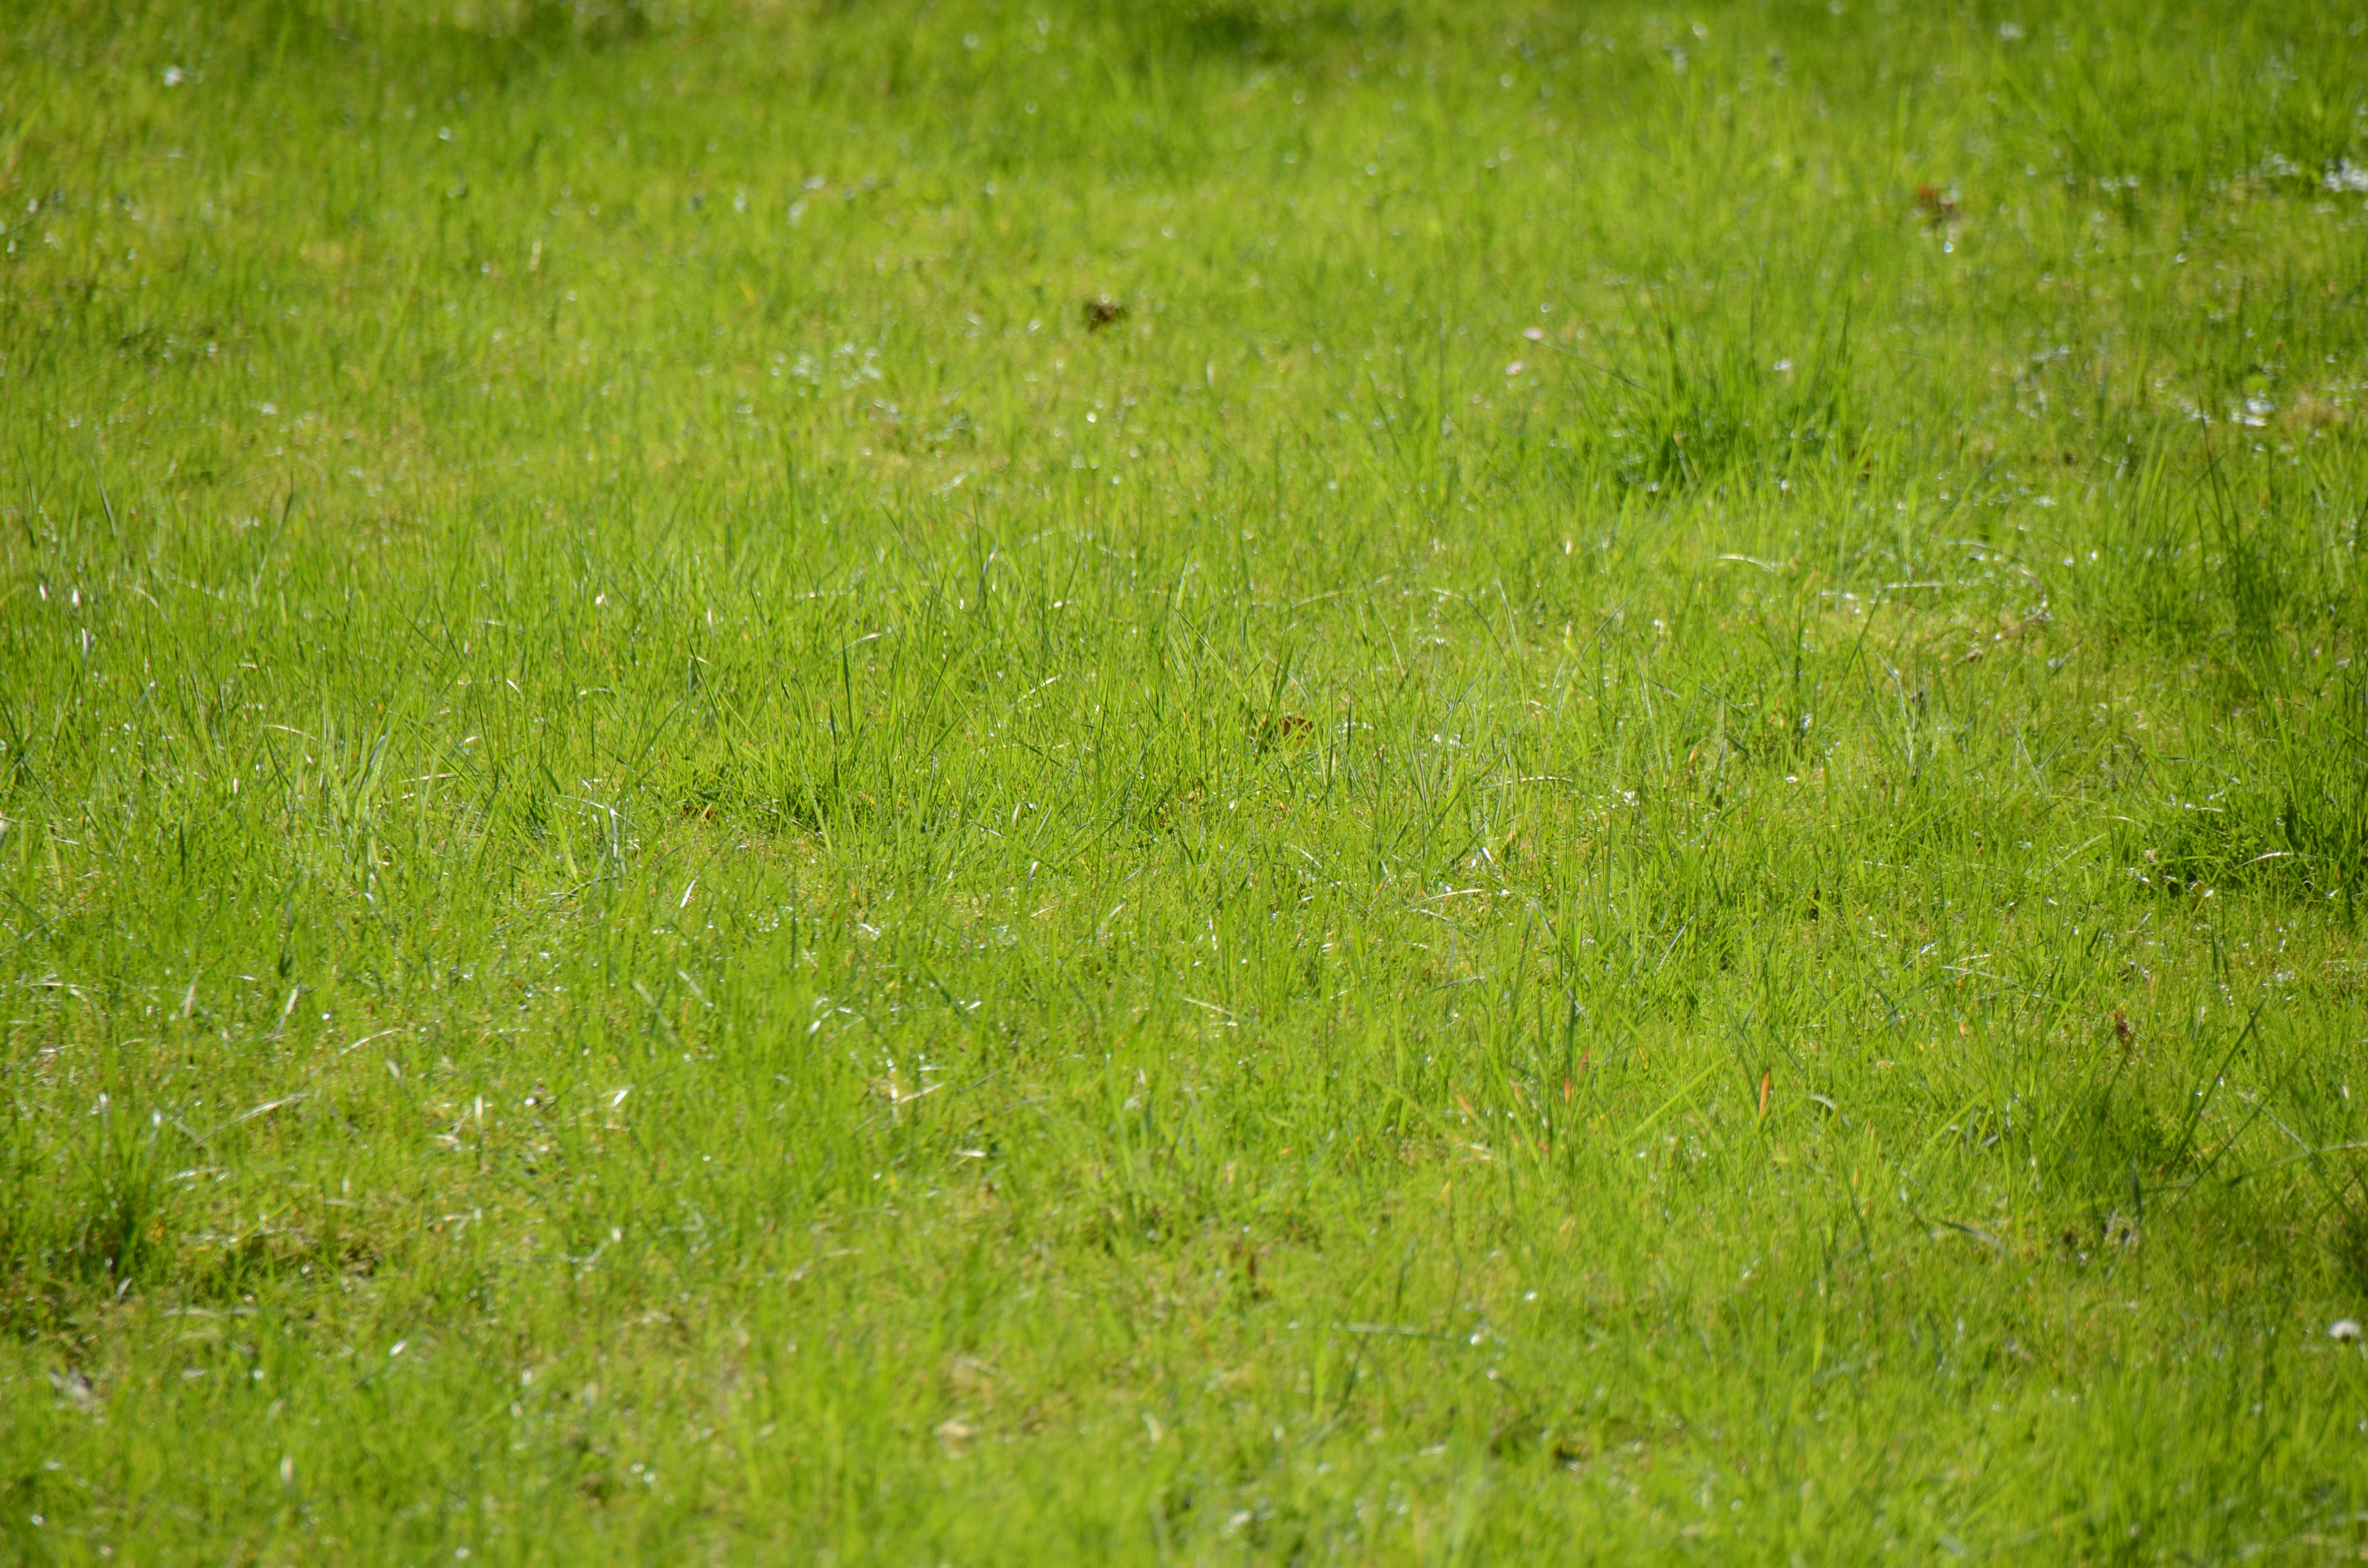
nature, grass, plant, field, lawn, meadow, prairie, flower, green, pasture, soil, garden, grassland, habitat, grasses, natural environment, grass family